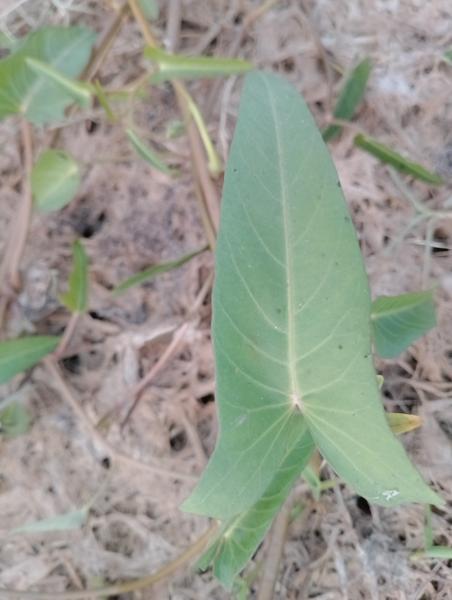
Weed species: Ipomoea aquatic